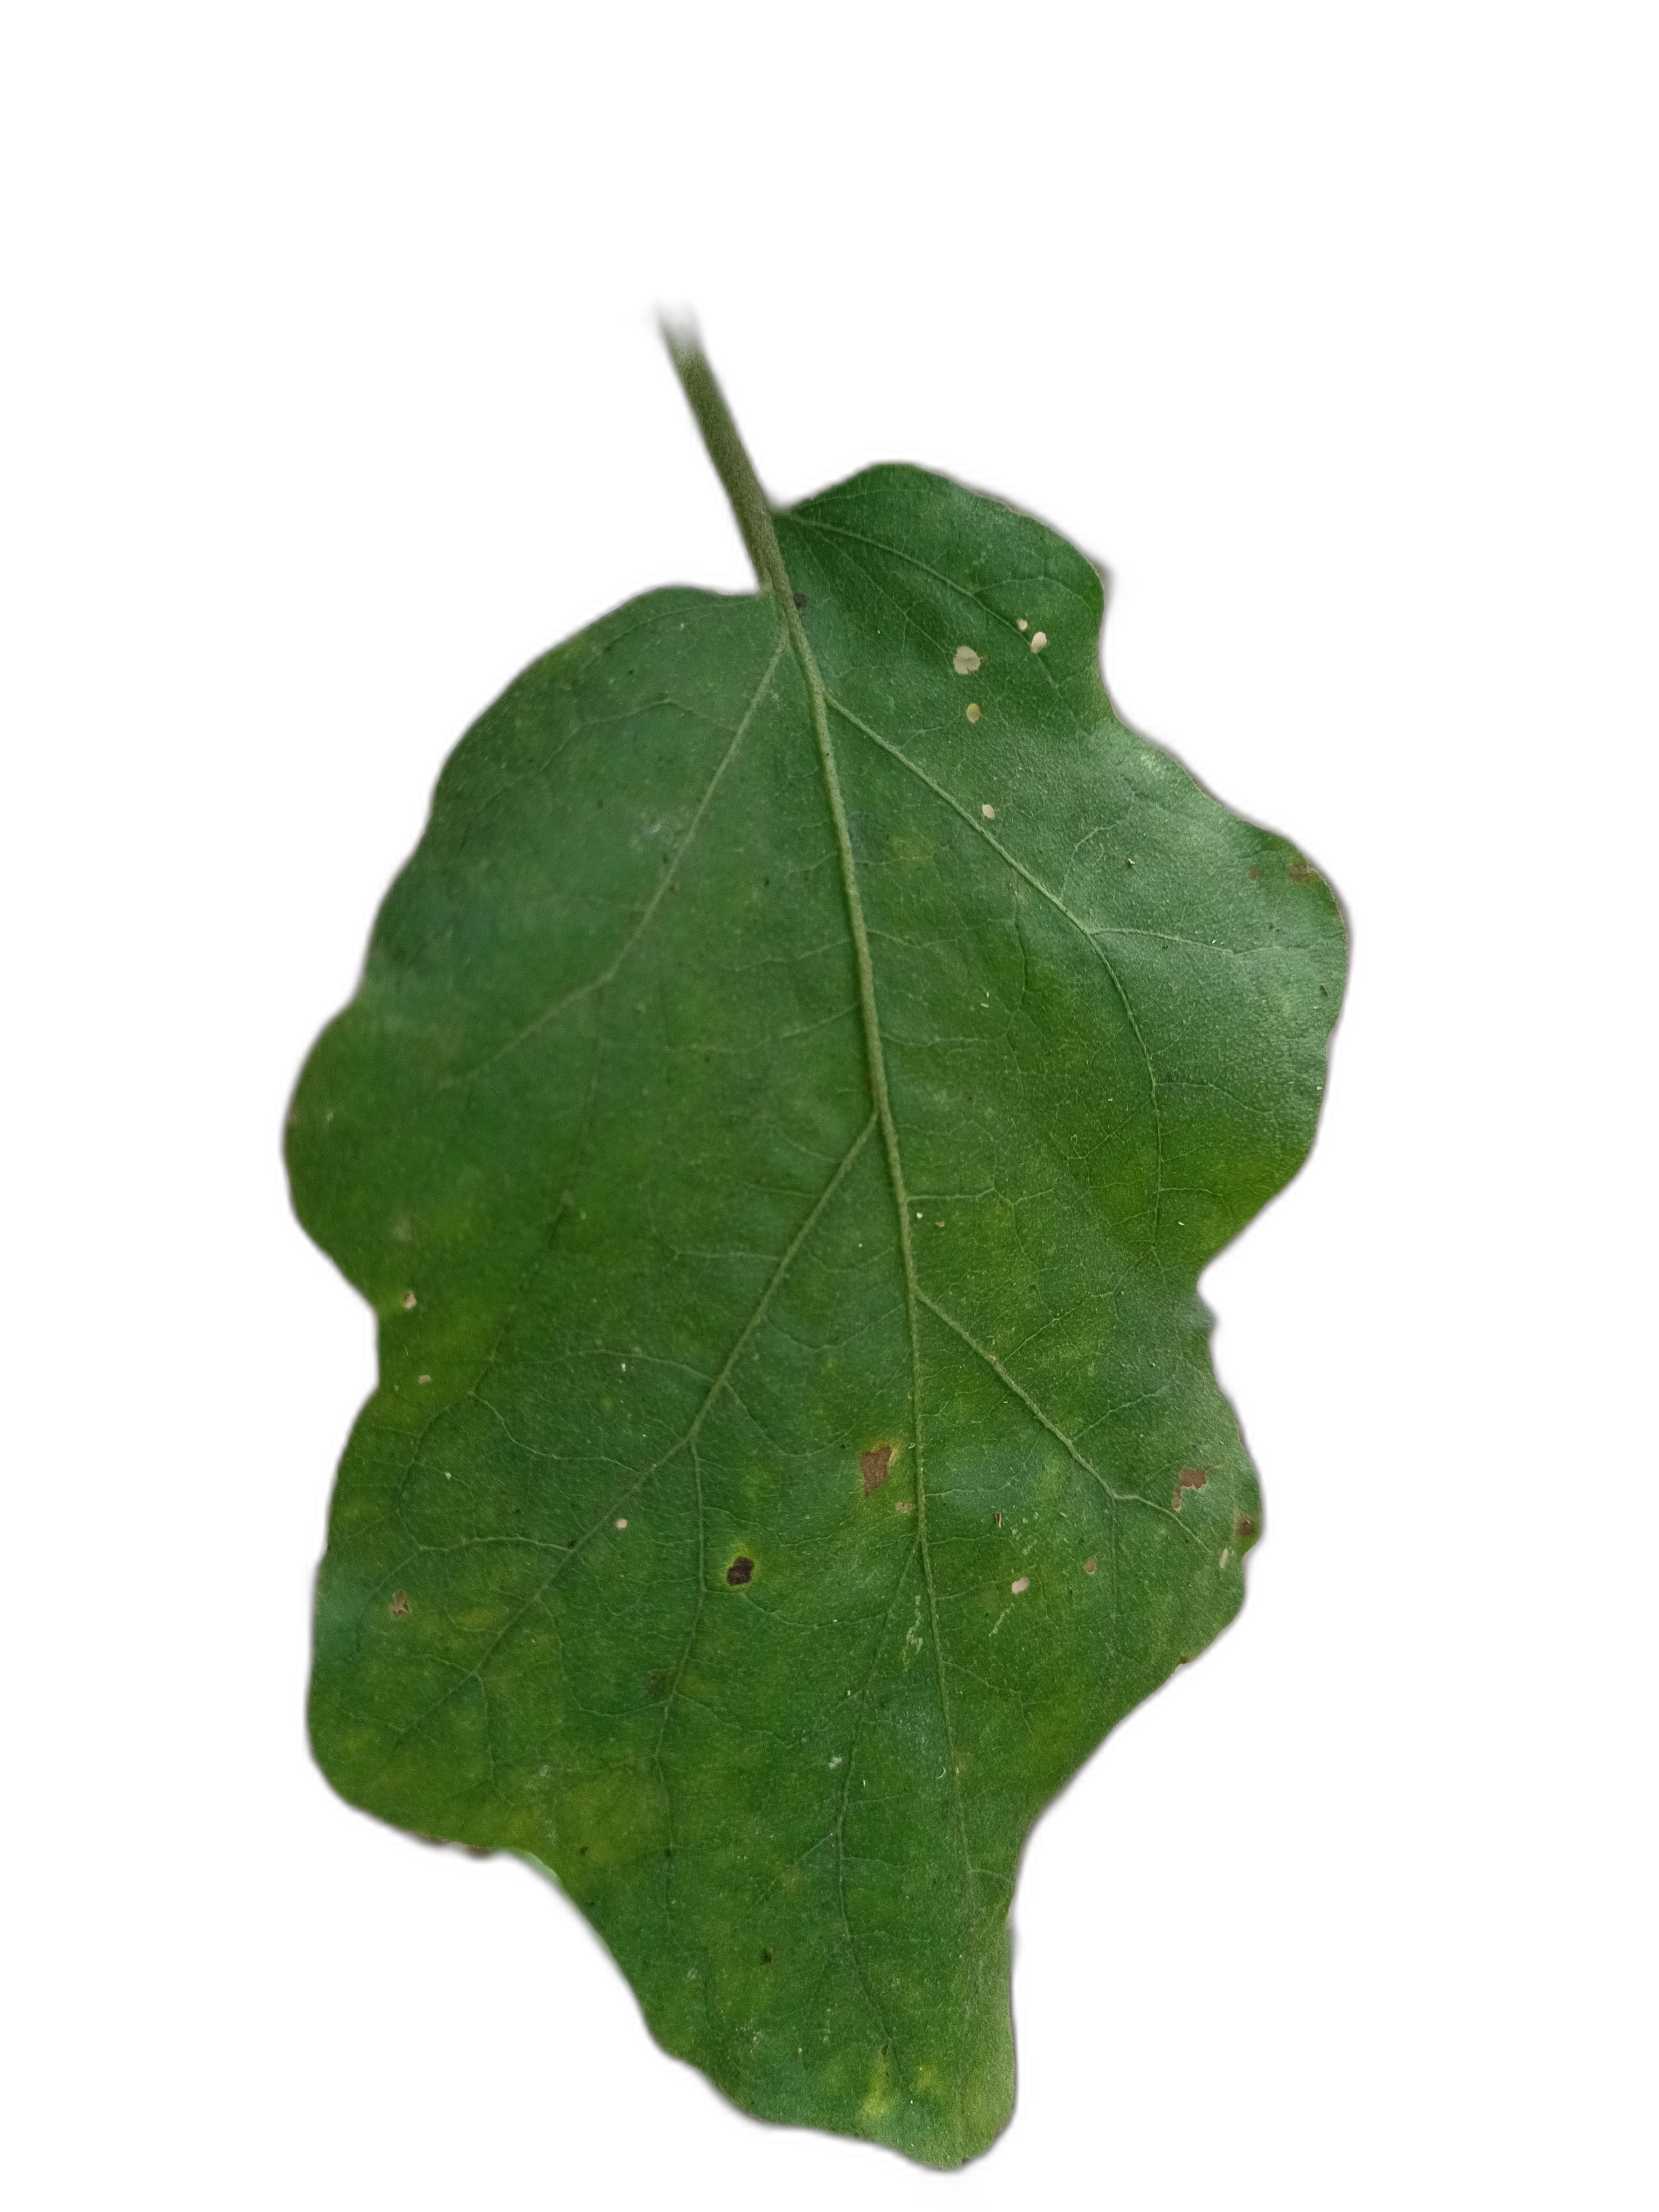
Label: Leaf Spot Disease